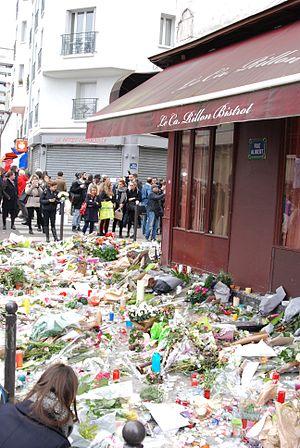
A l'angle de la rue d'Alibert et de la rue Bichat, une foule se recueille devant les bistrots Le Ca Rillon et au fond restaurant le petit Cambodge touchés par les attentats du 13 novembre 2015 à Paris